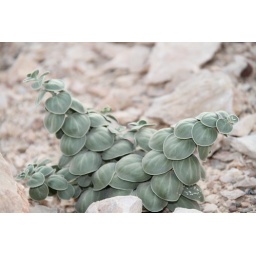
Small plant in one of Ibri mountain